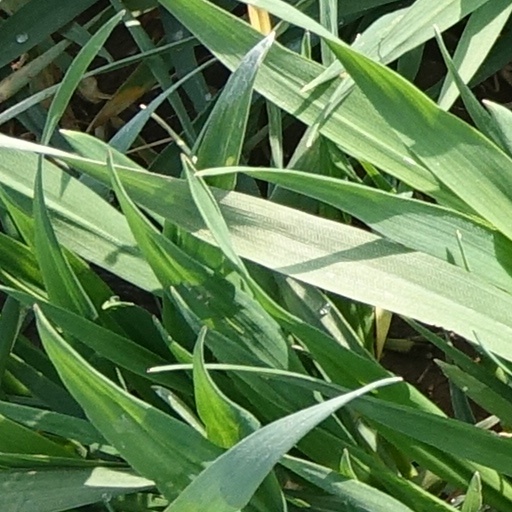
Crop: wheat